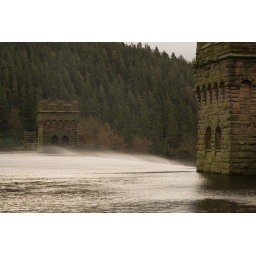
wind blowing the water as it over flows the dam wall